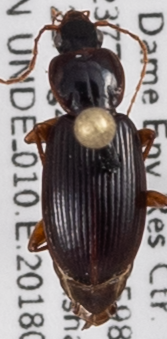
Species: Synuchus impunctatus
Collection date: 2018-08-22
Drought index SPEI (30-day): -0.842
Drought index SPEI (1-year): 0.32
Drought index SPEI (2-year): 1.578